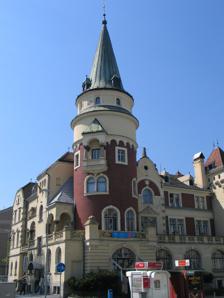
Building: Celje Hall
Country: Slovenia
Year built: 1906
Slovenian community center Celje Hall Celje Hall ( Slovene : Celjski dom ) is a community center in Celje , a town in central-eastern Slovenia . Today it hosts several cultural associations and the town's tourist information centre, and is a venue for concerts and theatre. Overview The hall was built in an eclectic style by the Viennese architect Peter Paul Brang between 1905 and 1906 as the main seat of ethnic German associations in the town. It was opened on 15 May 1907. The hall was intended to contrast with Celje National Hall , which had a similar function for the local Slovenes . The building's original name was the "German Center" ( German Deutsches Haus ) and it was used as the main community center for the purposes of the local German-speaking population and by those that identified with German culture . Celje Hall on the right and Iron Mansion on the far left in an old postcard In 1919, after the dissolution of Austria-Hungary , the building was confiscated from the German community by the new Yugoslav authorities and renamed "Celje Hall". Several cultural associations were placed in the building, including the Hermagoras Society publishing house, which was after the Carinthian Plebiscite expelled from its original location in Klagenfurt , Austria . Throughout the period of the Kingdom of Yugoslavia , the German community tried to get back the property and the building, but they were unsuccessful. After the Nazi German occupation of northern Slovenia and Lower Styria in April 1941, the building was again restored to its former use. With the defeat of the Nazi regime in May 1945, most of the ethnic Germans fled the town together with the occupying German armed forces , whereas the others were expelled by the Yugoslav Communist authorities . The building was again renamed "Celje Hall". References